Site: brandenburg
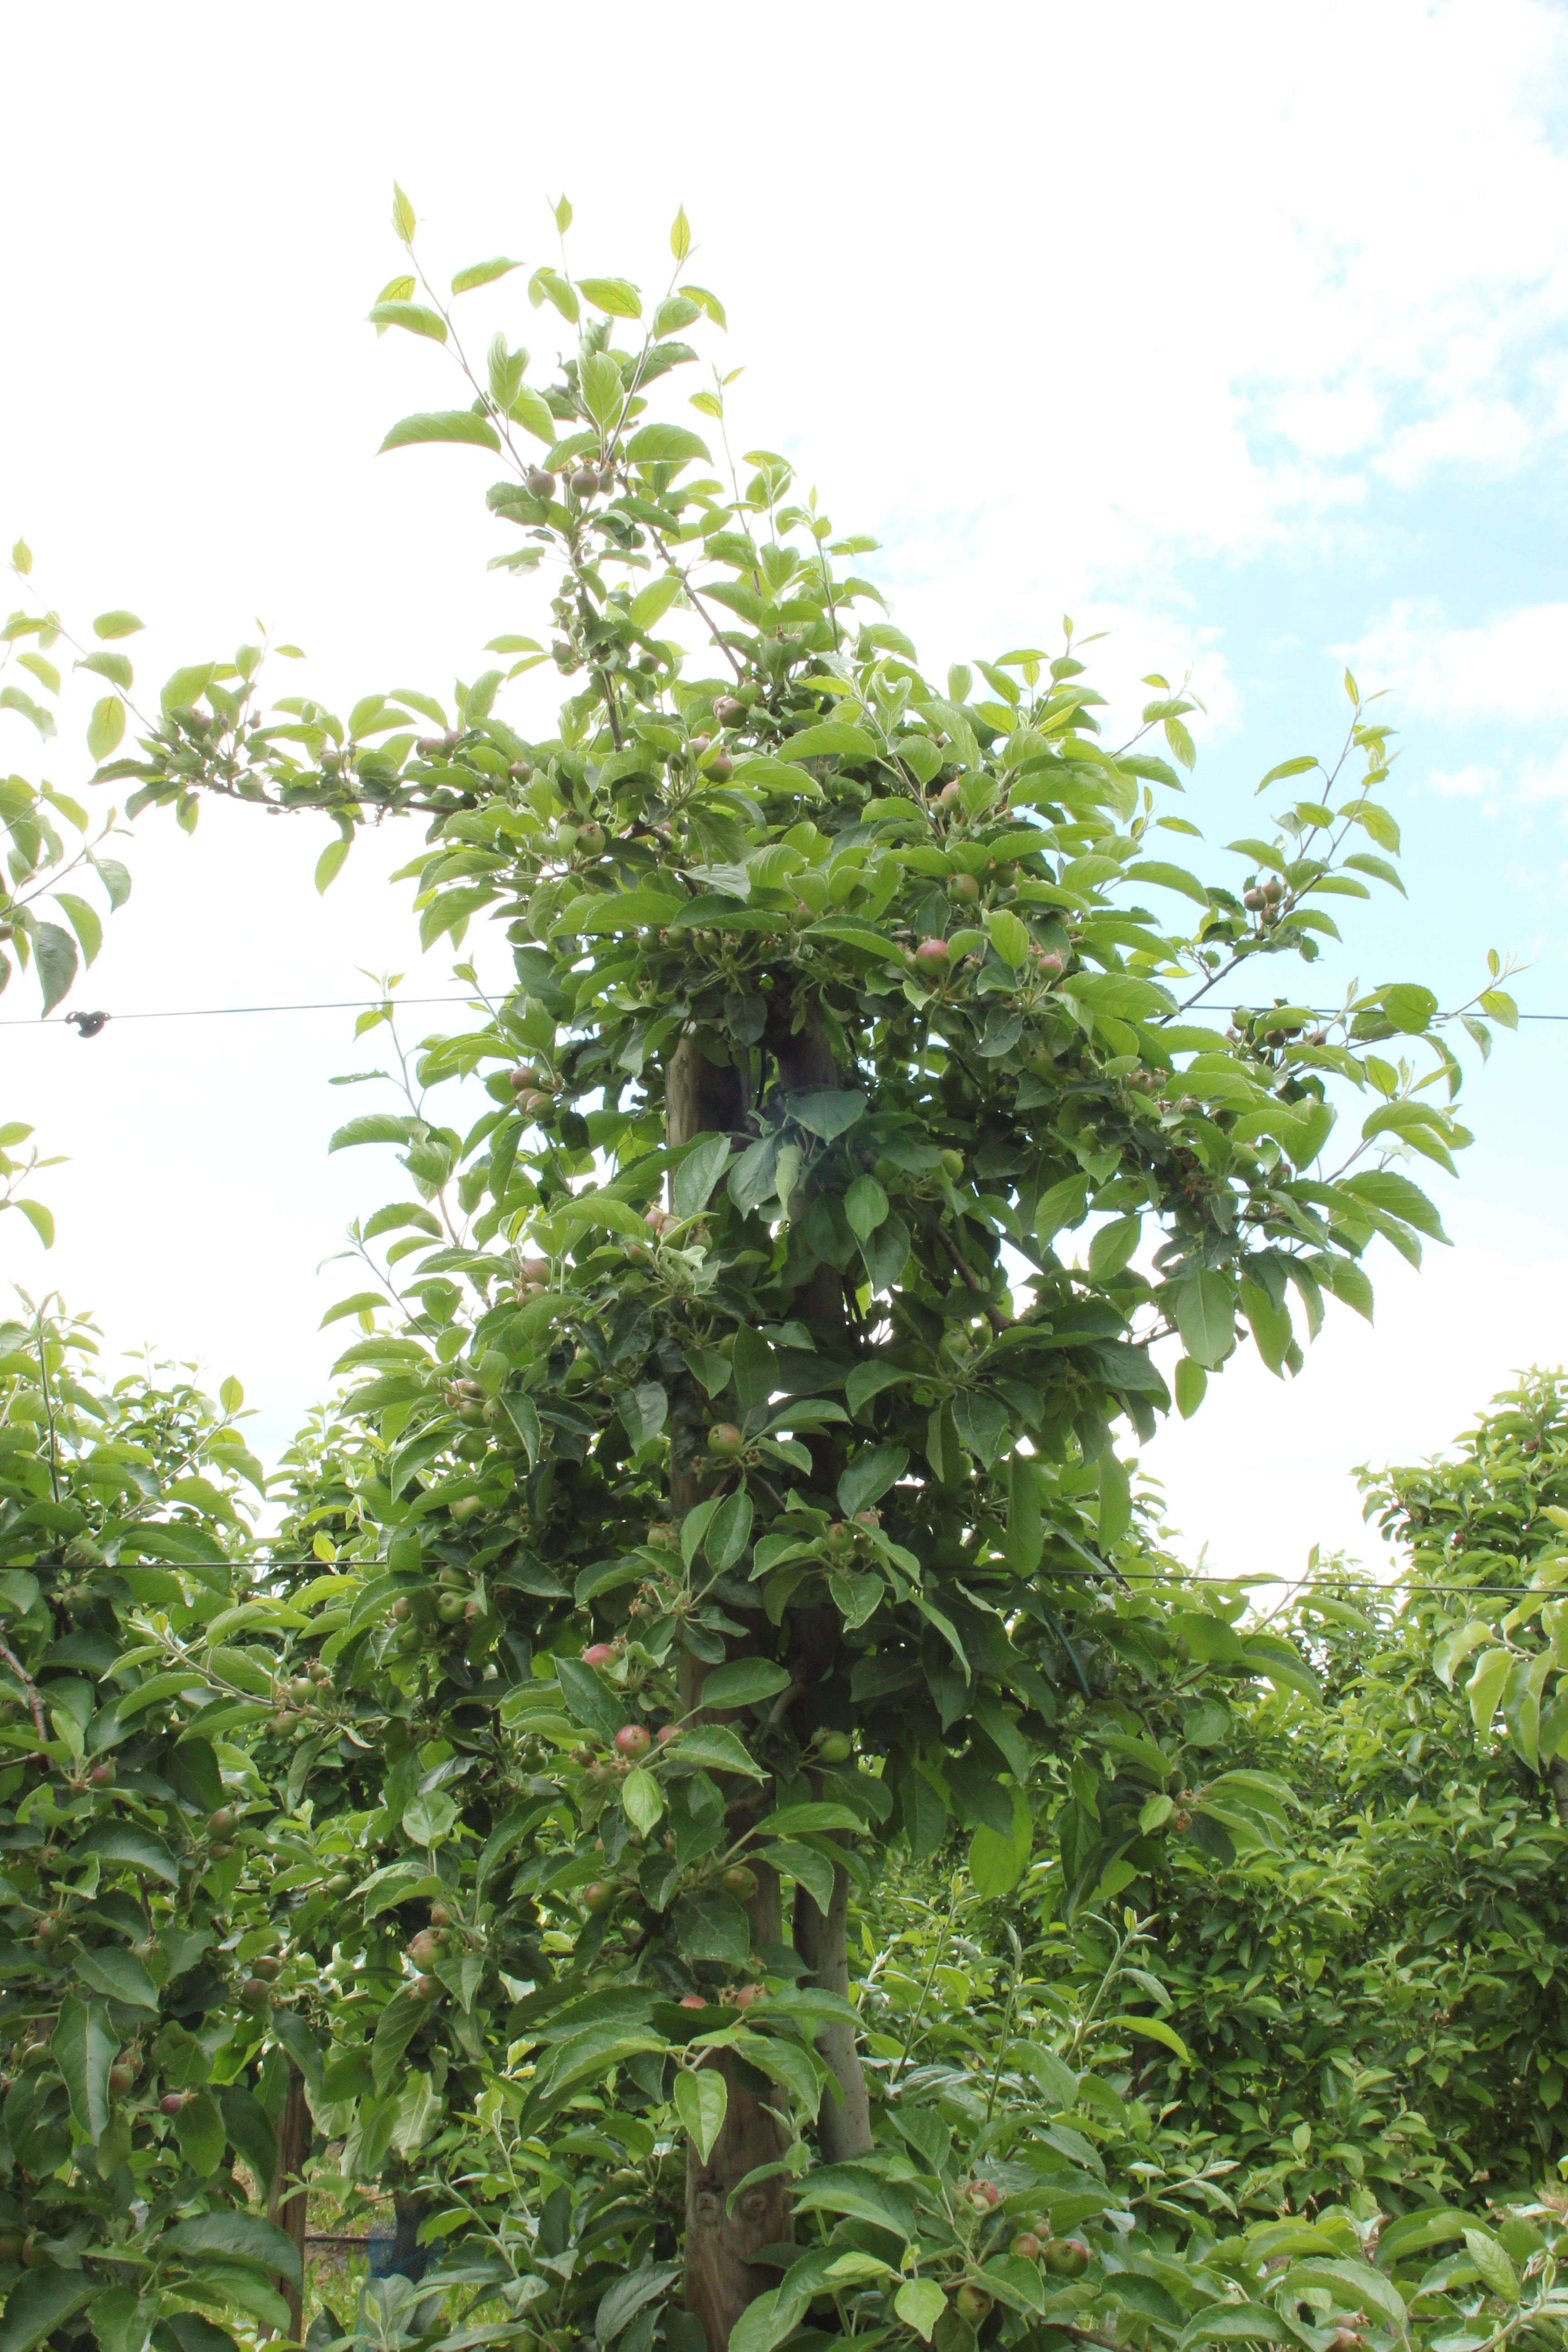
Growth stage (BBCH 72): Development of fruit